Elena Caragiani-Stoenescu

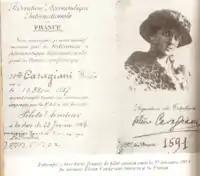
Photocopy of aviator license of Elena Caragiani-Stoenescu, 22 January 1914

Being refused again to fly in Romania, she returned to France where she became a reporter for a major French daily newspaper. She traveled to the Caribbean, Mexico and South America, then became a war correspondent for the Press Trust of Mexico.